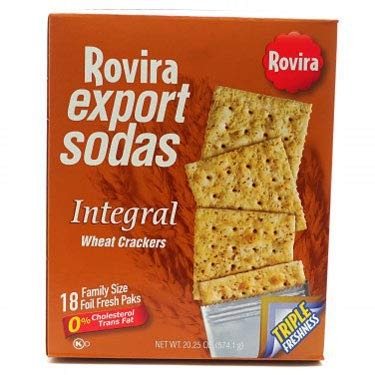
Item Name: Rovira Export Sodas - Wheat Crackers (18 foil fresh packs/box) - 20.25 oz Box (LARGE)
Bullet Point: Kosher
Product Description: 0% cholesterol; 0% trans fat. 18 Foil fresh paks. Triple freshness. www.rovira.com. Tel. 787-844-8585. Fax: 787-848-7176. Made in USA.
Value: 20.25
Unit: Ounce

Price: 6.335